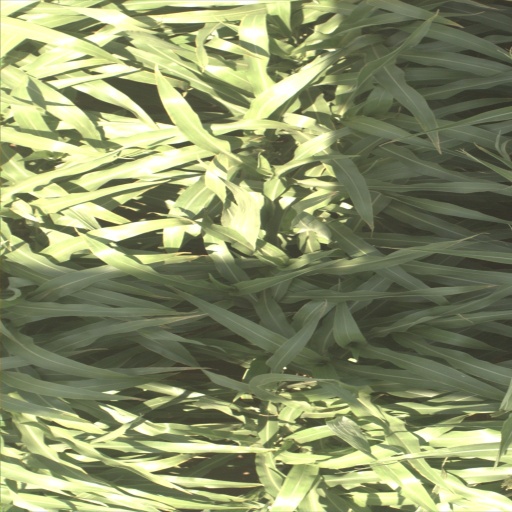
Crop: sorghum